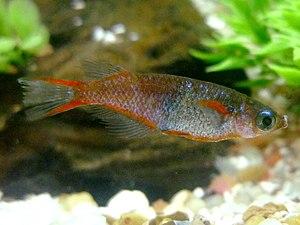
Les Adrianichthyidae sont une famille de poissons de l'ordre des Beloniformes.
Oryzias woworae est une espèce de poissons de la famille des Adrianichthyidae. Il appartient au genre Oryzias, le seul genre de la sous-famille Oryziinae.